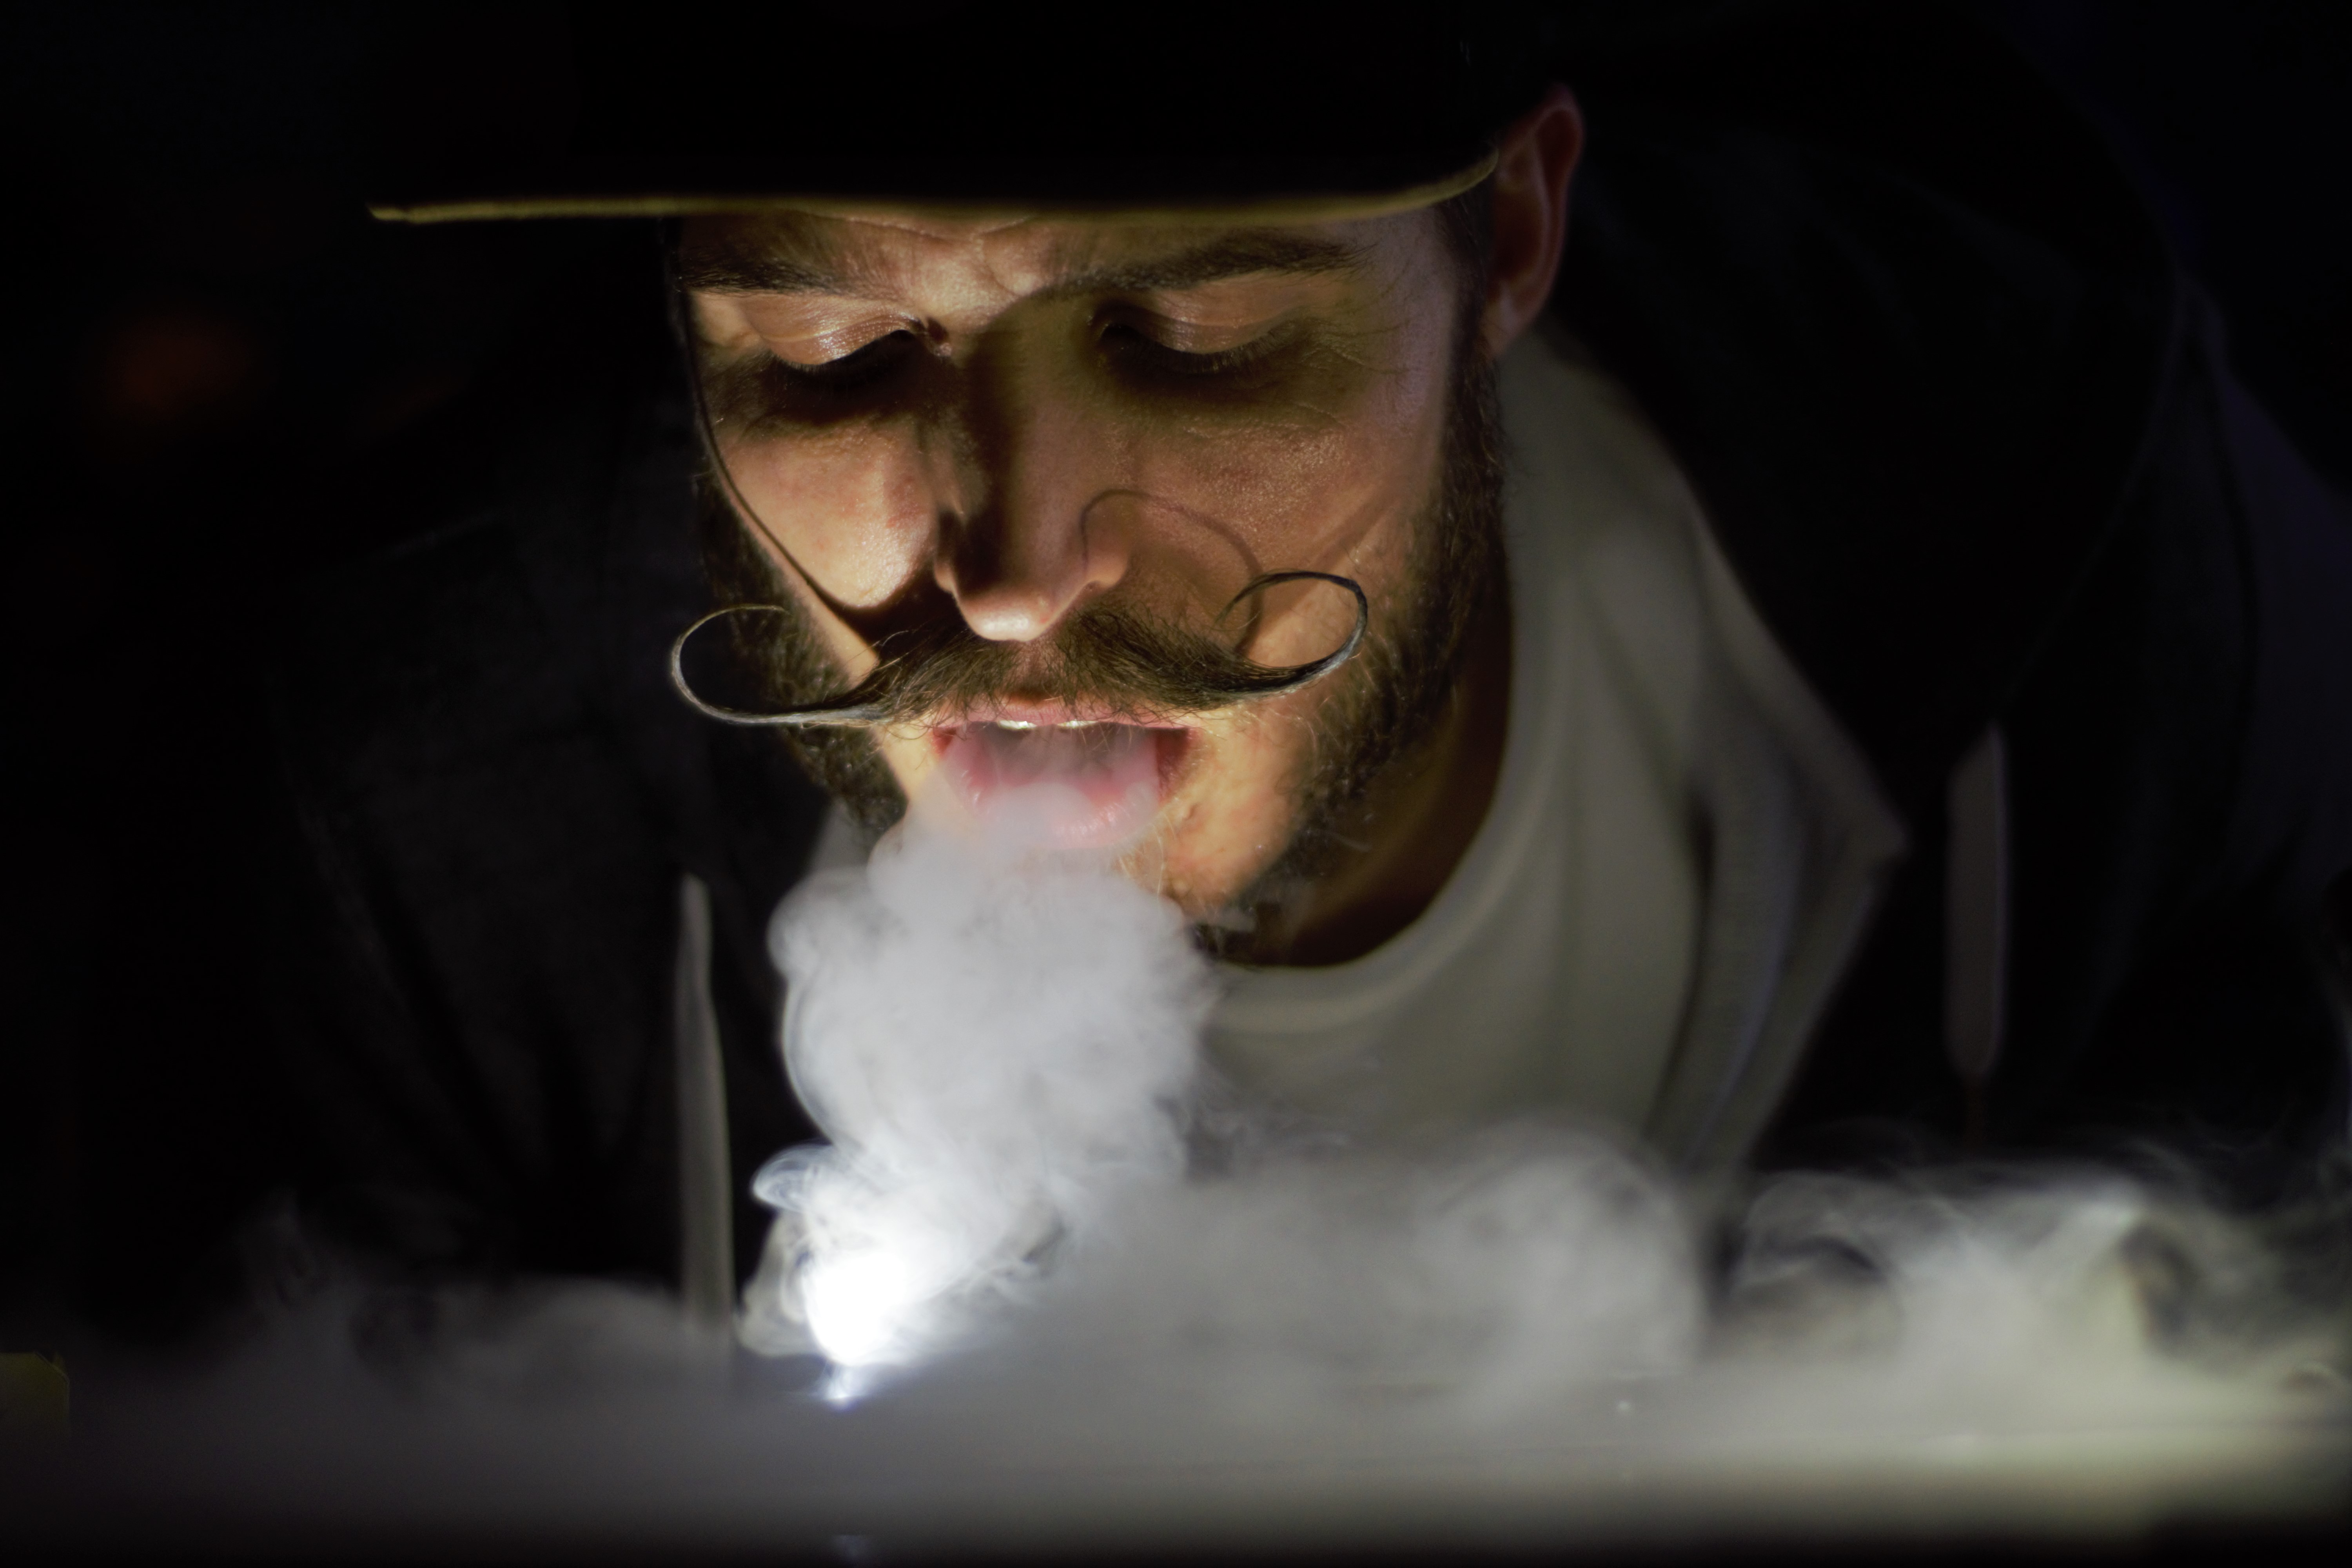
man, smoke, male, guy, portrait, darkness, breathe, facial hair